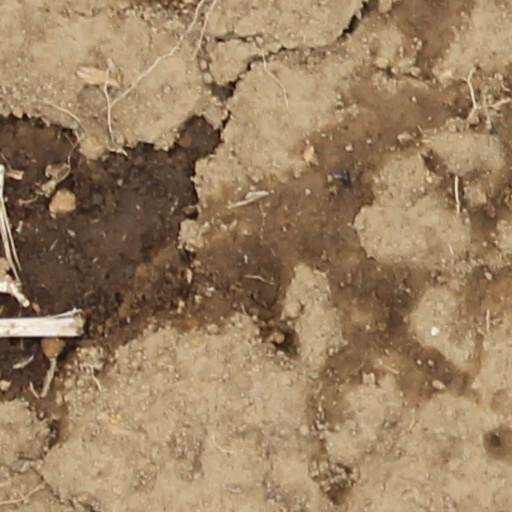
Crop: wheat